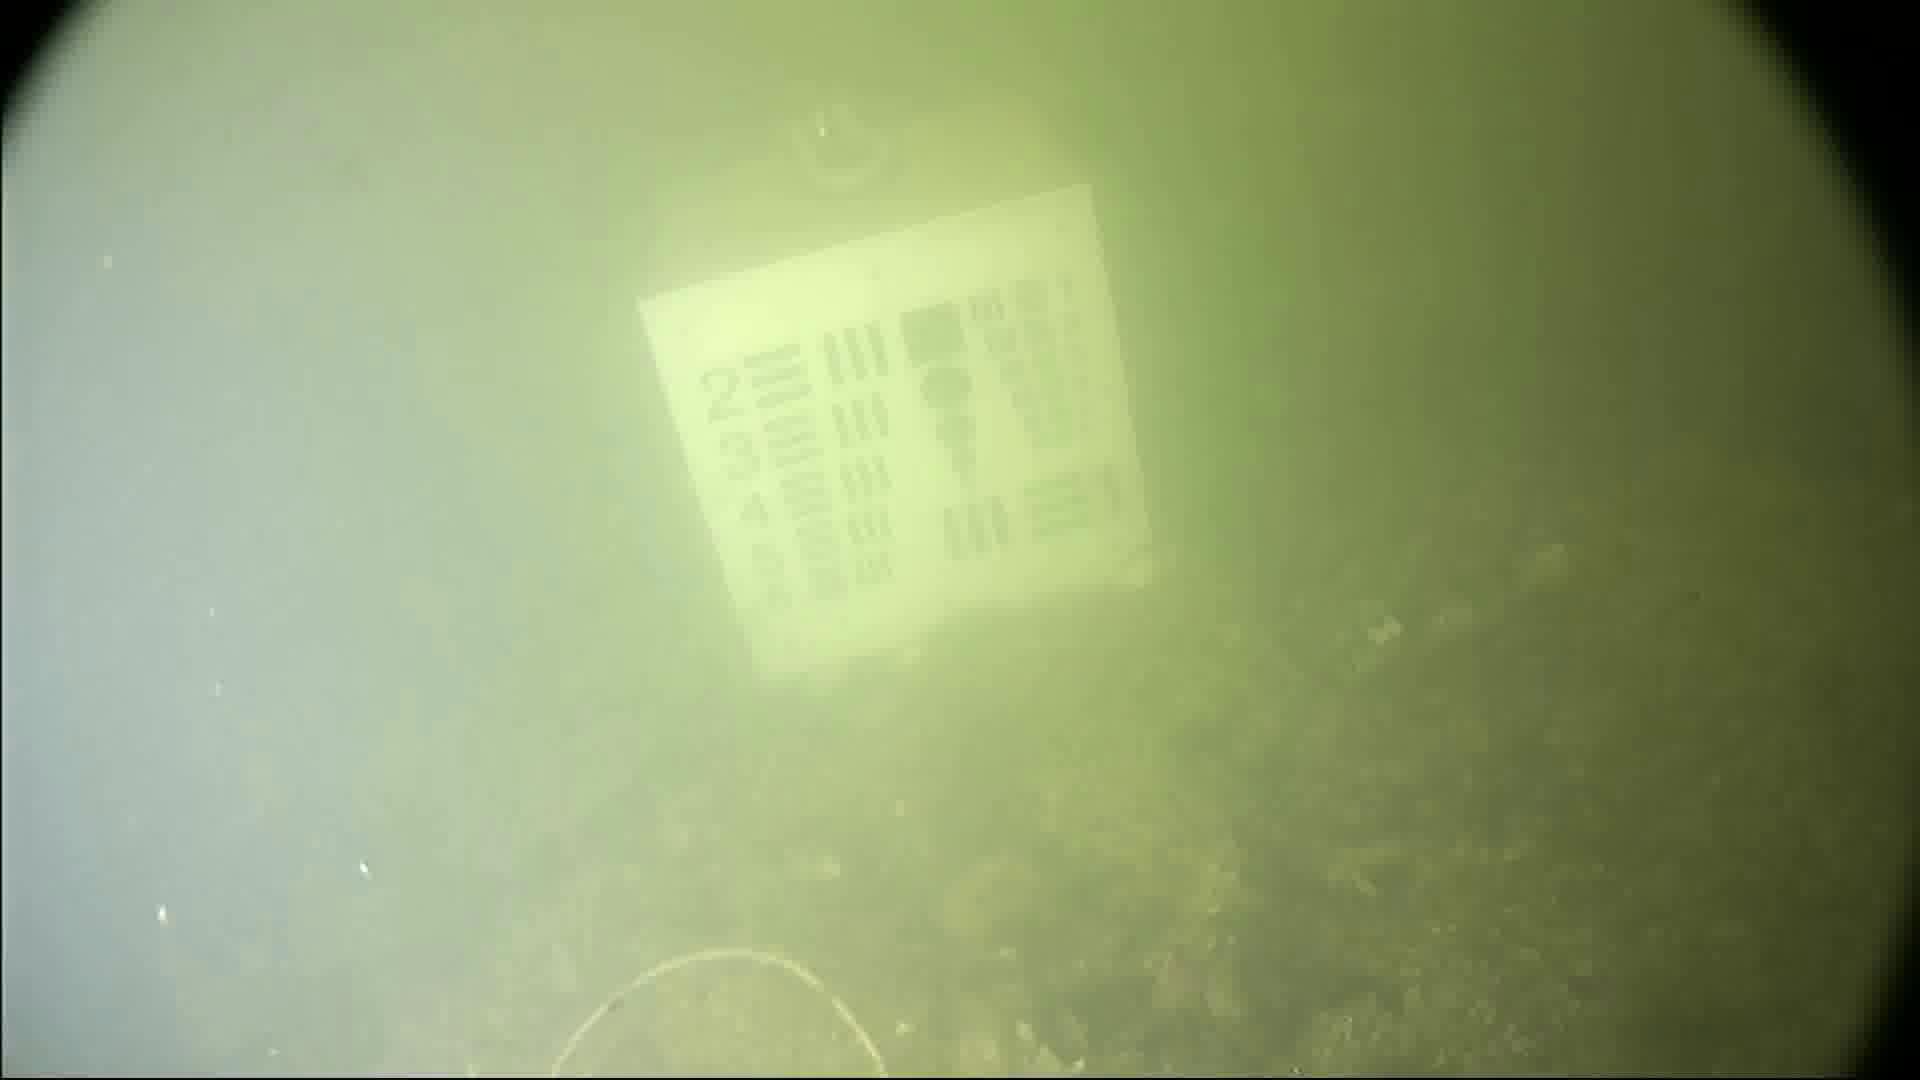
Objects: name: crab